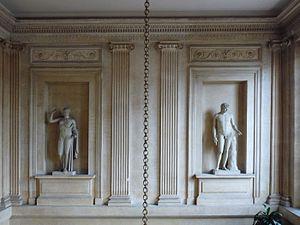
Sculpture dans la cage d'escalier du hôtel du Châtelet, Paris. Photo prise lors des journées du patrimoine 2011.
L'hôtel du Châtelet est un bâtiment néoclassique situé au 127, rue de Grenelle, dans le 7ᵉ arrondissement de Paris.